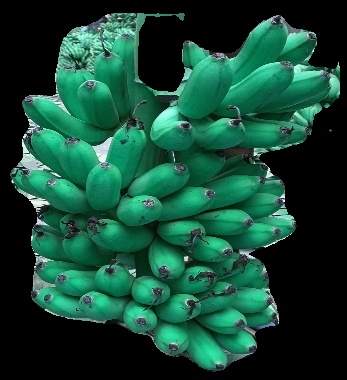
Variety: rasbale
Grade: grade1